Al-Abwab wa al-Tarajim

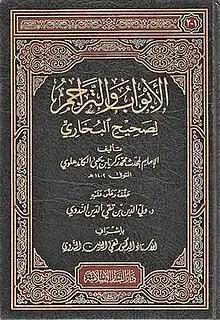
Arabic cover

Al-Abwab wa al-Tarajim li Sahih al-Bukhari is a three-volume Arabic commentary written by Zakariyya Kandhlawi. It serves as an analysis and explanation of the chapters and narrators found in "Sahih al-Bukhari", one of the most esteemed collections of Hadith. The commentary is the result of four decades of effort by the author. In this commentary, Kandhlawi presents seventy principles that aid in understanding the chapter headings of "Sahih al-Bukhari". He provides commentary on each chapter, illustrating the connections between the chapter headings and the related hadiths. This work addresses the challenge faced by scholars in establishing these connections, contributing to the scholarly discourse surrounding "Sahih al-Bukhari".